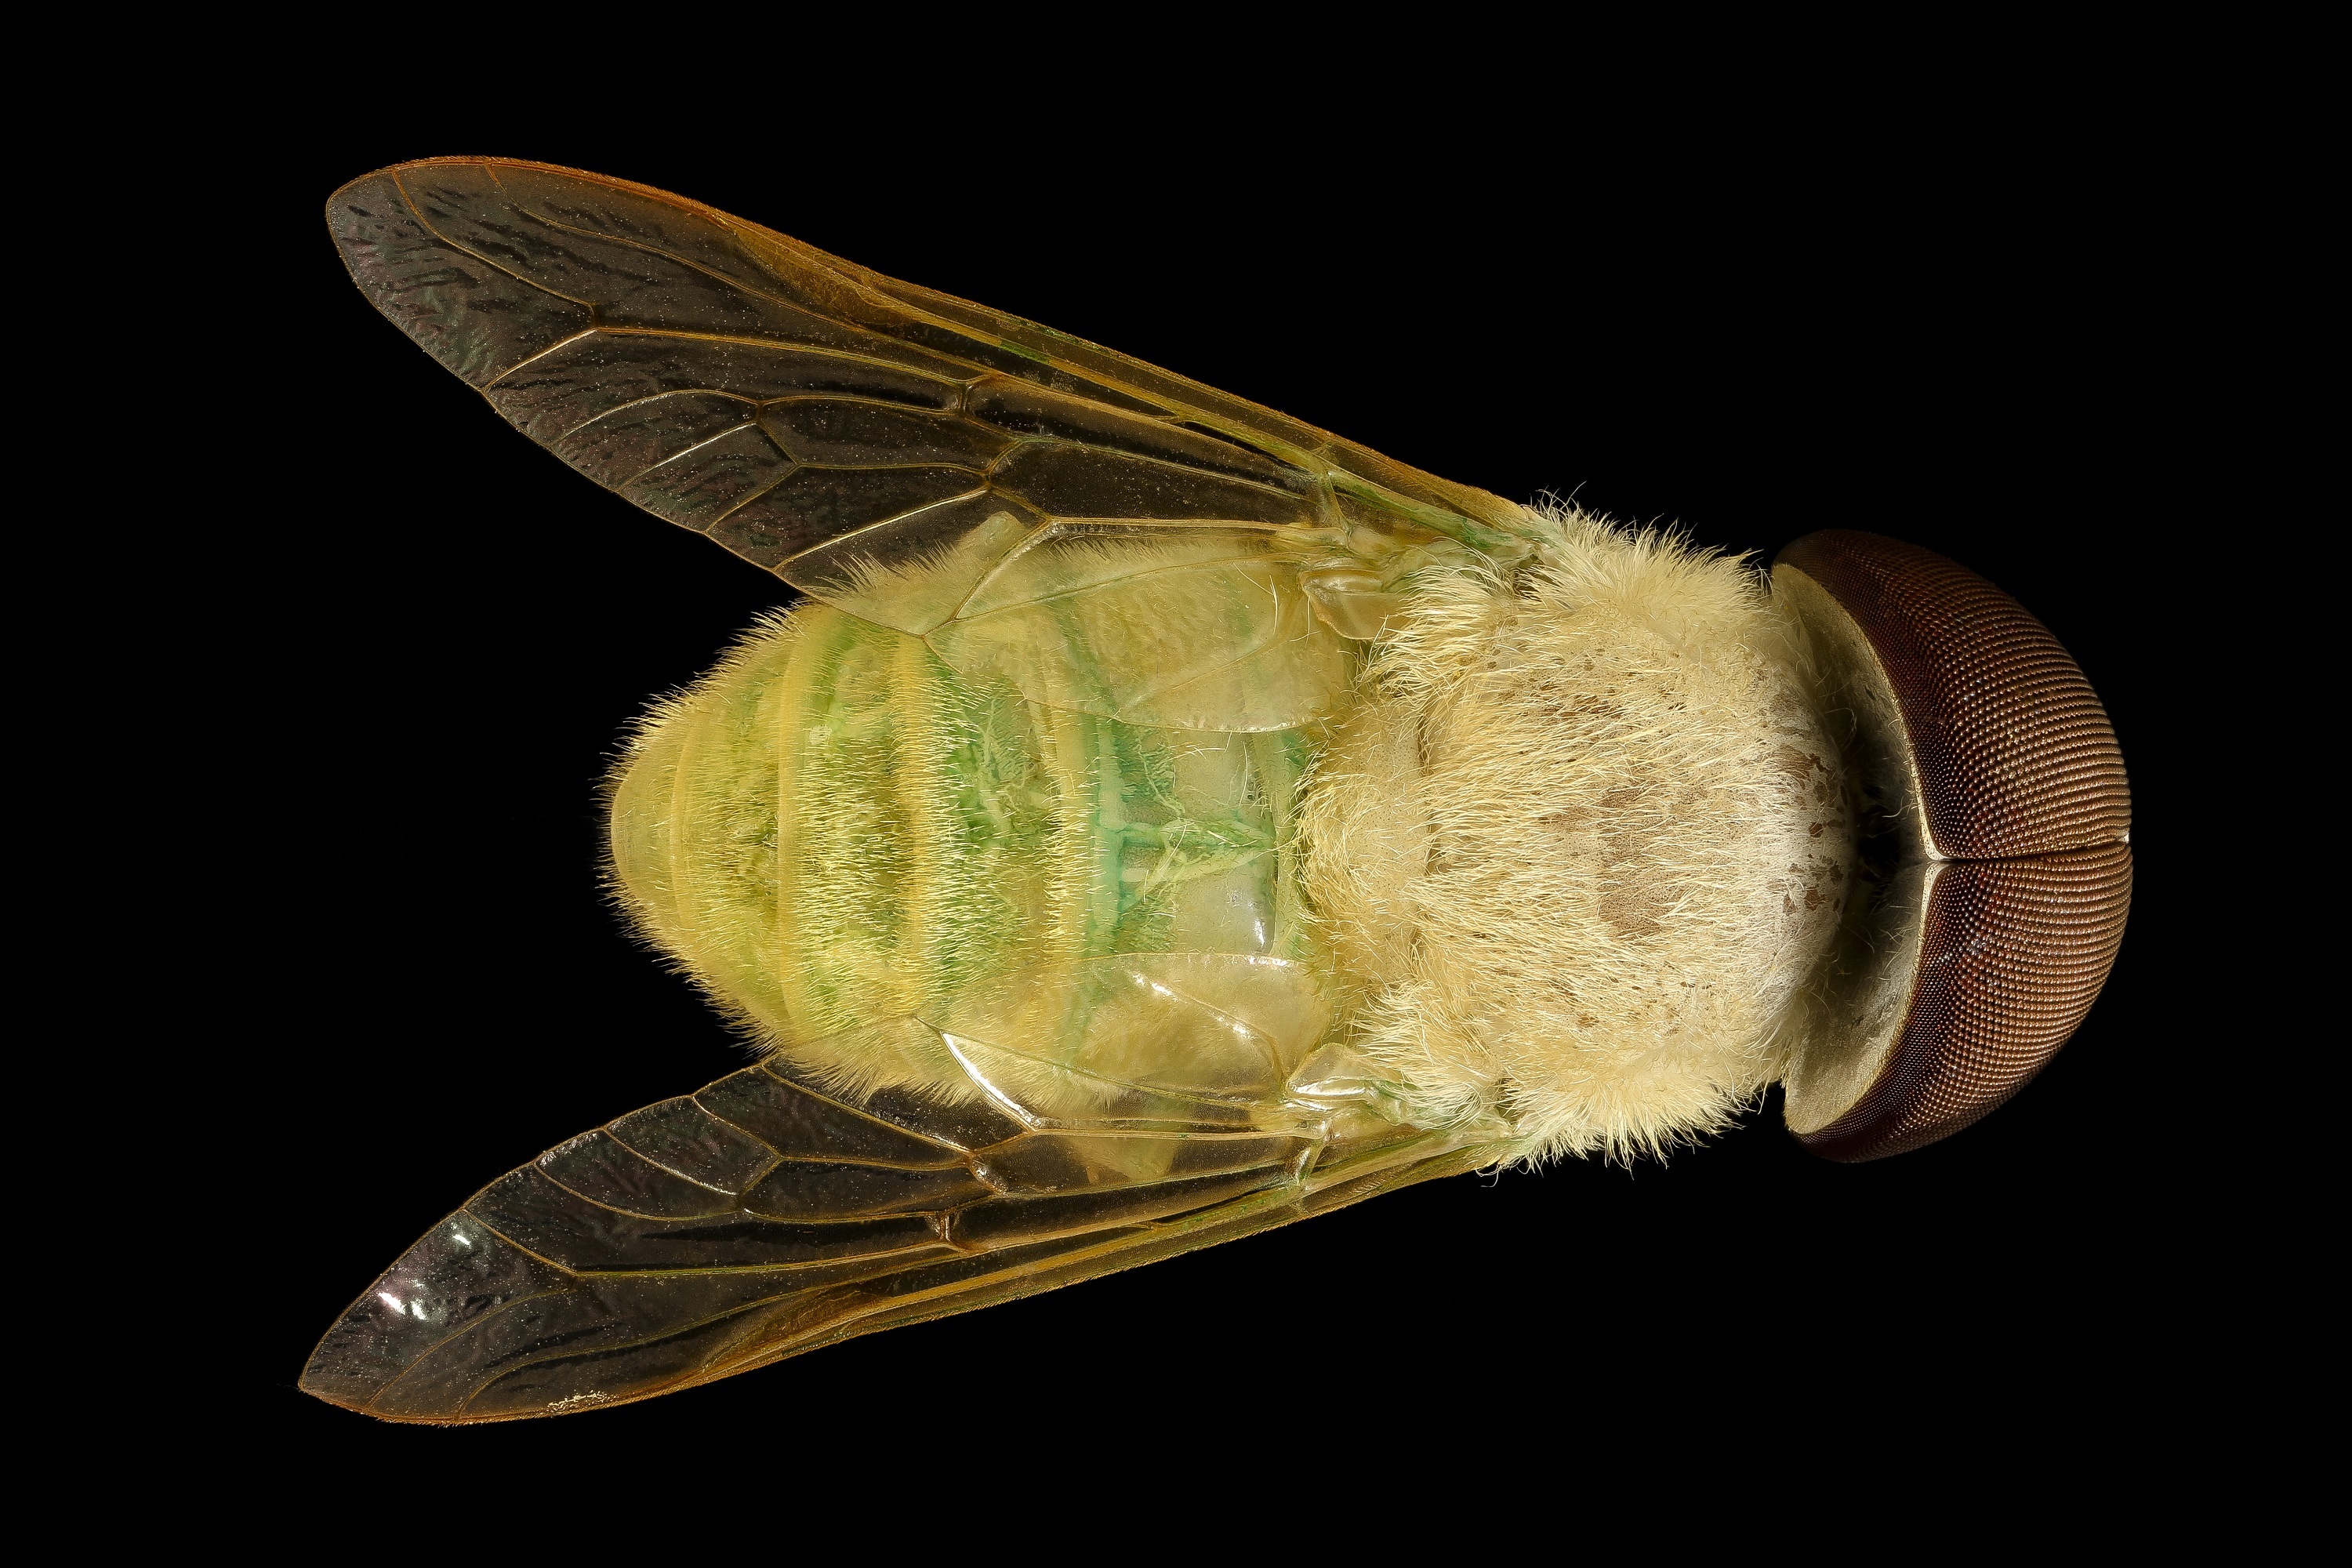
nature, wing, white, fly, wildlife, portrait, green, insect, macro, bug, moth, fauna, invertebrate, close up, top view, wings, delicate, pest, biting, mounted, macro photography, pale, organism, horsefly, arthropod, bite, horse fly, moths and butterflies, u s geological survey, chlorotabanus crepuscular